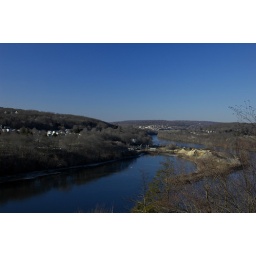
island sand and gravel from overlook in orange CT